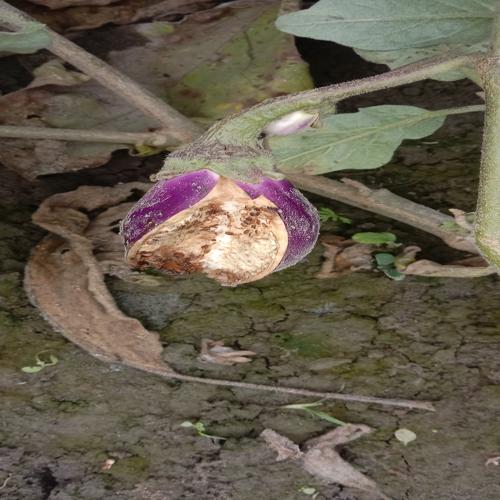
Label: Brinjal Fruit Creaking